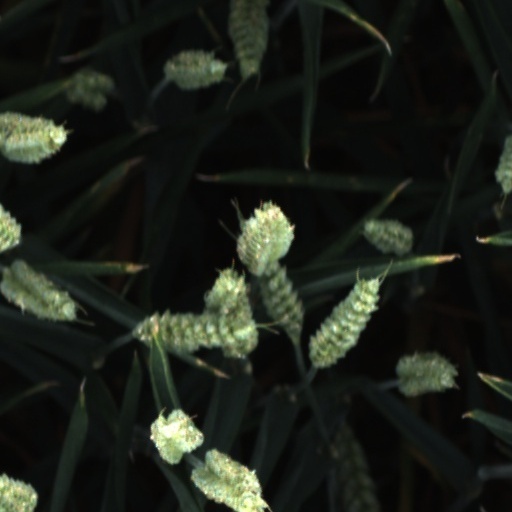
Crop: wheat